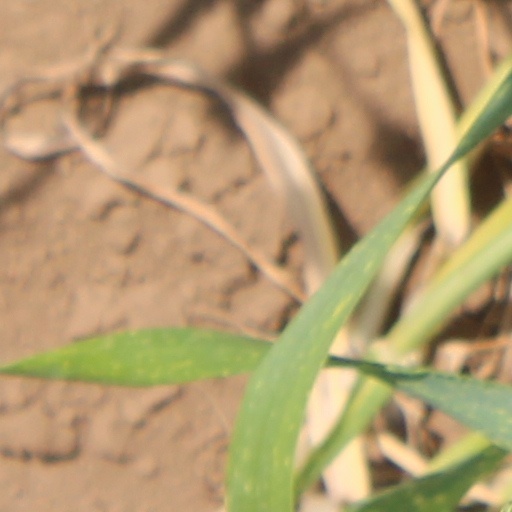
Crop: wheat